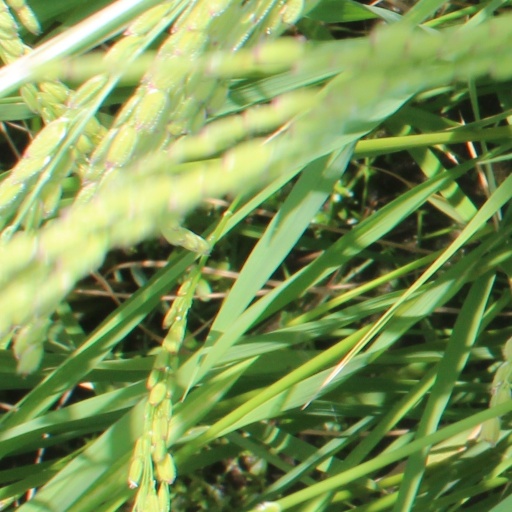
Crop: rice